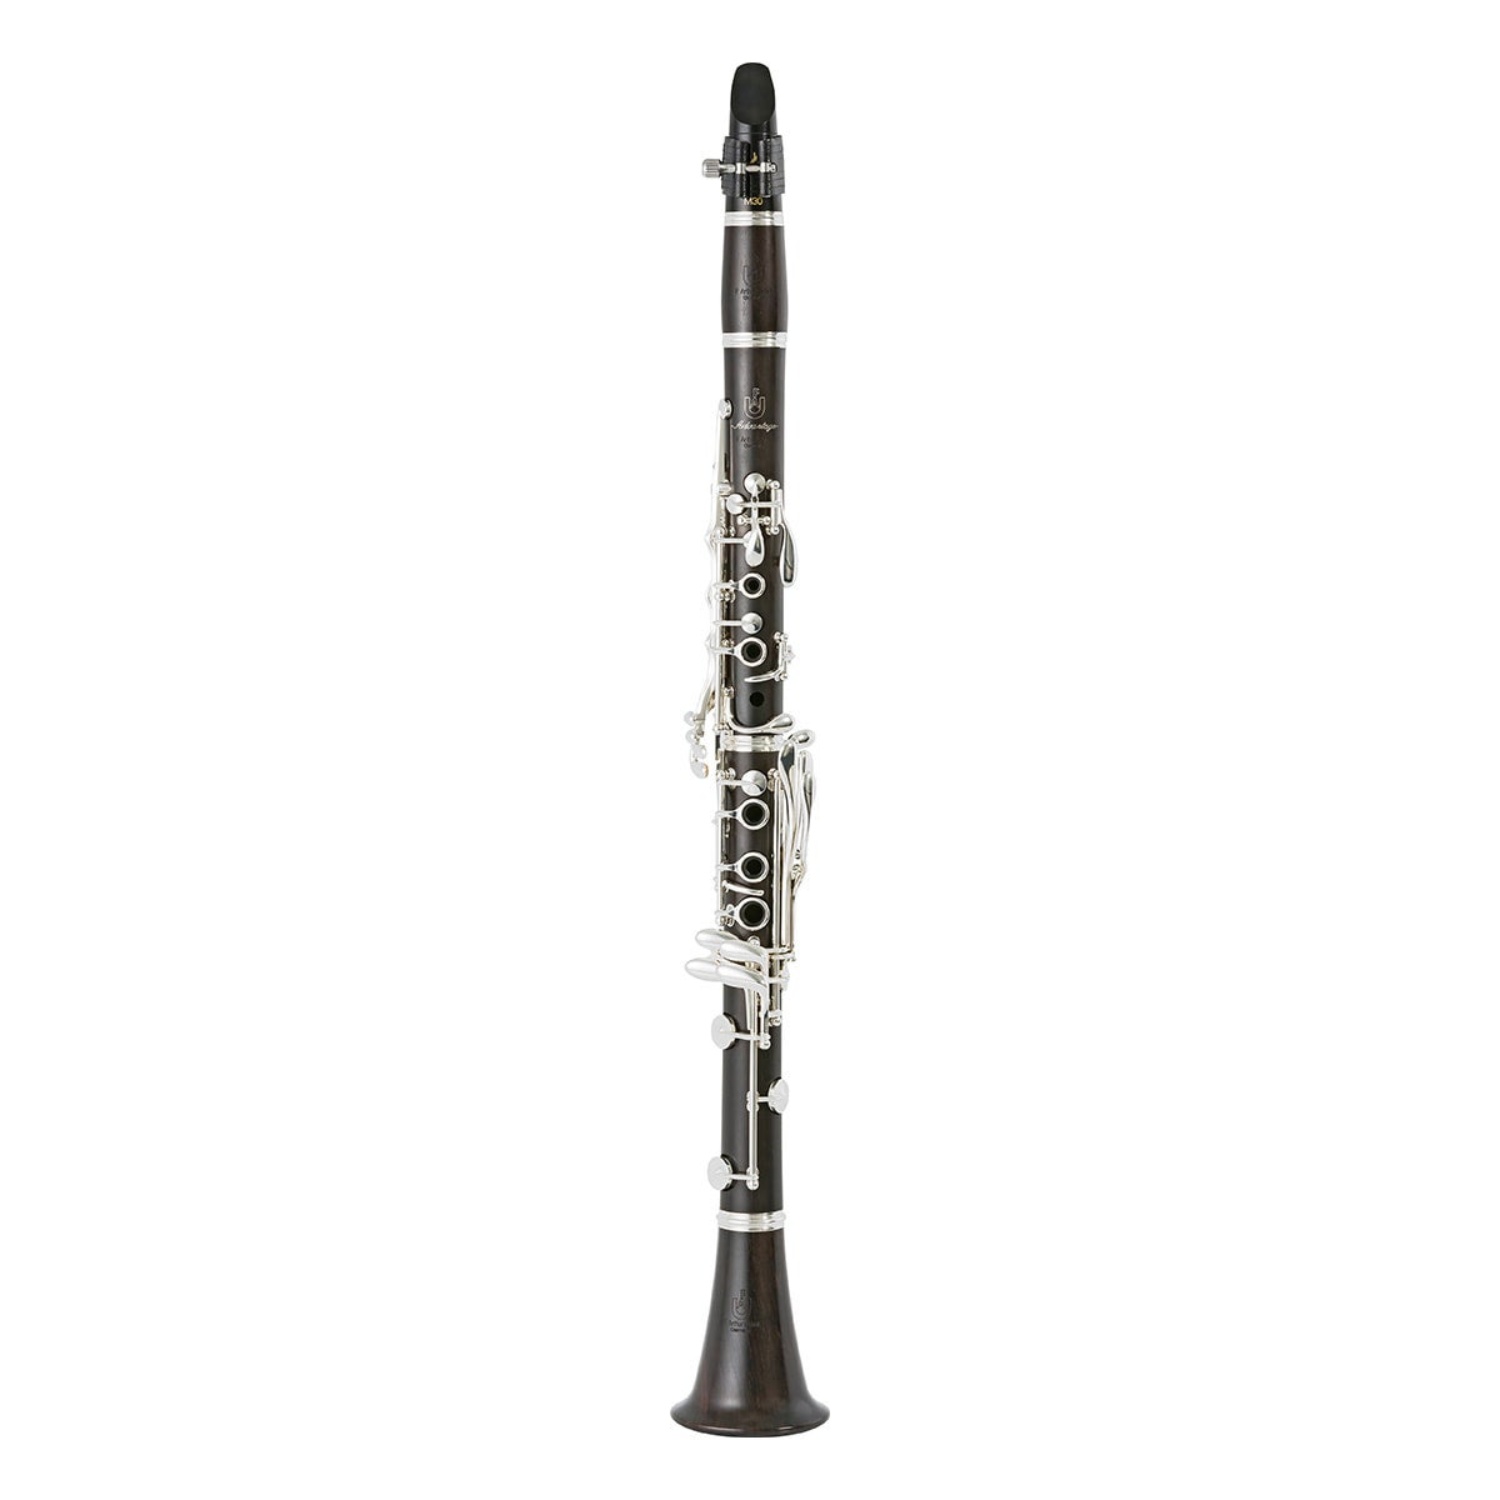
Uebel - Advantage-L A Clarinet
Brand: Uebel
The Advantage offers a smooth tone and a wide color spectrum. Its easy response and tonal variety encourages the imagination. The warm and powerful tone has a positive resonance and provides a tone of distinction. Features : 18 keys 6 rings Selected, naturally dried, seasoned Grenadilla wood Ergonomically optimized design “Advantage” bore Left hand Eb lever 2 barrels Adjustable, ergonomic thumbrest F. Arthur Uebel leather pads Silver-plated keywork Inlaid sterling silver signet Industry leading 5 year crack warranty
Category: Arts & Entertainment > Hobbies & Creative Arts > Musical Instruments > Woodwinds > Clarinets > A Clarinets